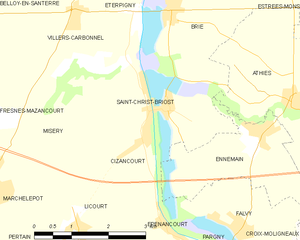
Carte des communes françaises Saint-Christ-Briost